Douglas C. McDougal

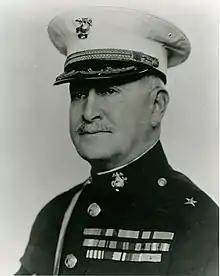

Douglas C. McDougal (April 23, 1876 – January 20, 1964) was a U.S. Marine Corps major general who held several senior posts, including as the tenth assistant commandant of the Marine Corps from 1934 to 1935 and as the second commander of the Fleet Marine Force from 1935 to 1937.